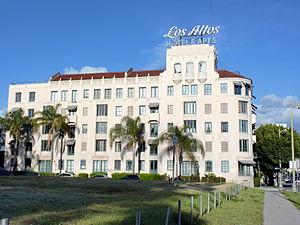
L'Hôtel du mal est le 2ᵉ épisode de la saison 2 de la série télévisée Angel.